2014 Chicago Bears season

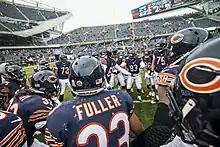
Jared Allen (center) giving a pre-game speech prior to week eleven

Chicago hosted the 4–5 Vikings in week eleven, the Vikings leading the all-time rivalry 53–51–4, though the Bears had won six consecutive games at Soldier Field between the two teams, dating back to 2007. Jeff Joniak stated the Bears must "play smart"; for instance, on offense, the Bears would have to watch for pressure from a blitz-happy Mike Zimmer-led defense, which ranked third in the league in sacks with 30, 20 of which were in their last four games, and was also ranked third in the NFL in hurries with 60, and forced offenses to commit a league-leading 13 holding penalties. The pass rush would try to attack Jay Cutler, who was tied for the most turnovers with 15, and was sacked 23 times. On first down, the Vikings blitzed 32 percent of the time, and 38 percent on third down. The Vikings also ranked fourth against the pass, allowing 213.6 yards per game. The Vikings had also improved on points allowed, allowing 18.3 points in their last four games after permitting 30.0 in the previous four. However, the Vikings' rush defense was allowing 5 yards per carry on first down. Defensively, the Bears were struggling, allowing a league-most 30.8 points per game while ranking 28th against the pass, allowing 268.6 yards per game. Despite Vikings' star running back Adrian Peterson being suspended for the game, Matt Asiata and Jerick McKinnon had seven runs of 20 yards or more, and the latter averaged 5.0 yards per carry. In the passing game, the Vikings struggled without tight end Kyle Rudolph, but he made his return in week eleven. Rookie quarterback Teddy Bridgewater was average in terms of accuracy and arm strength, having completed 53.9 percent of his passes, including 66 percent on third down, and while Greg Jennings had caught 60 percent of targets, Cordarrelle Patterson only caught 46 percent. The Vikings' third down offense also struggled without Rudolph and Peterson, with a 36.5 conversion percentage, and at the line, Matt Kalil had allowed a league-high 12 sacks. Both teams had struggled in moving the ball downfield, with the Bears and Vikings having 32 and 33 drives start inside their own 20-yard lines, respectively, and the latter being the second-most in the NFL. On such drives, Chicago had a touchdown, 14 points, and six turnovers, while Minnesota had no touchdowns, 6 points, and four turnovers. Josh Morgan, Terrance Mitchell, Darryl Sharpton, Eben Britton, Jordan Mills, Trevor Scott, and Blake Annen were the Bears' inactive players.